Night Frost Crisis

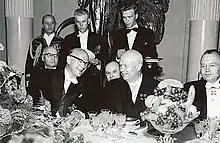
Urho Kekkonen (seated, centre-left) with Nikita Khrushchev (seated, centre-right), celebrating Kekkonen's 60th birthday in 1960.

The Night Frost Crisis or the Night Frost was a political crisis that occurred in Soviet–Finnish relations in the autumn of 1958. It arose from Soviet dissatisfaction with Finnish domestic policy and in particular with the composition of the third government to be formed under Prime Minister Karl-August Fagerholm. As a result of the crisis, the Soviet Union withdrew its ambassador from Helsinki and put pressure on the Finnish government to resign. The crisis was given its name by Nikita Khrushchev, who declared that relations between the countries had become subject to a "night frost".